Miltonia

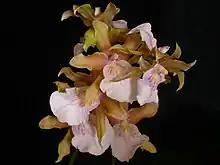
Miltonia × bluntii This is the natural hybrid of "M. spectabilis" and "M. clowesii".

Considering its limited number of species, it is surprising that eight natural hybrids of "Miltonia" are currently known, a number that almost equals the number of species and also implies that the most important pollinator of the majority of the species possibly is the same. As the crossing of two species uses to produce variable plants most of these hybrids have been described more than once and some have three or four synonyms.